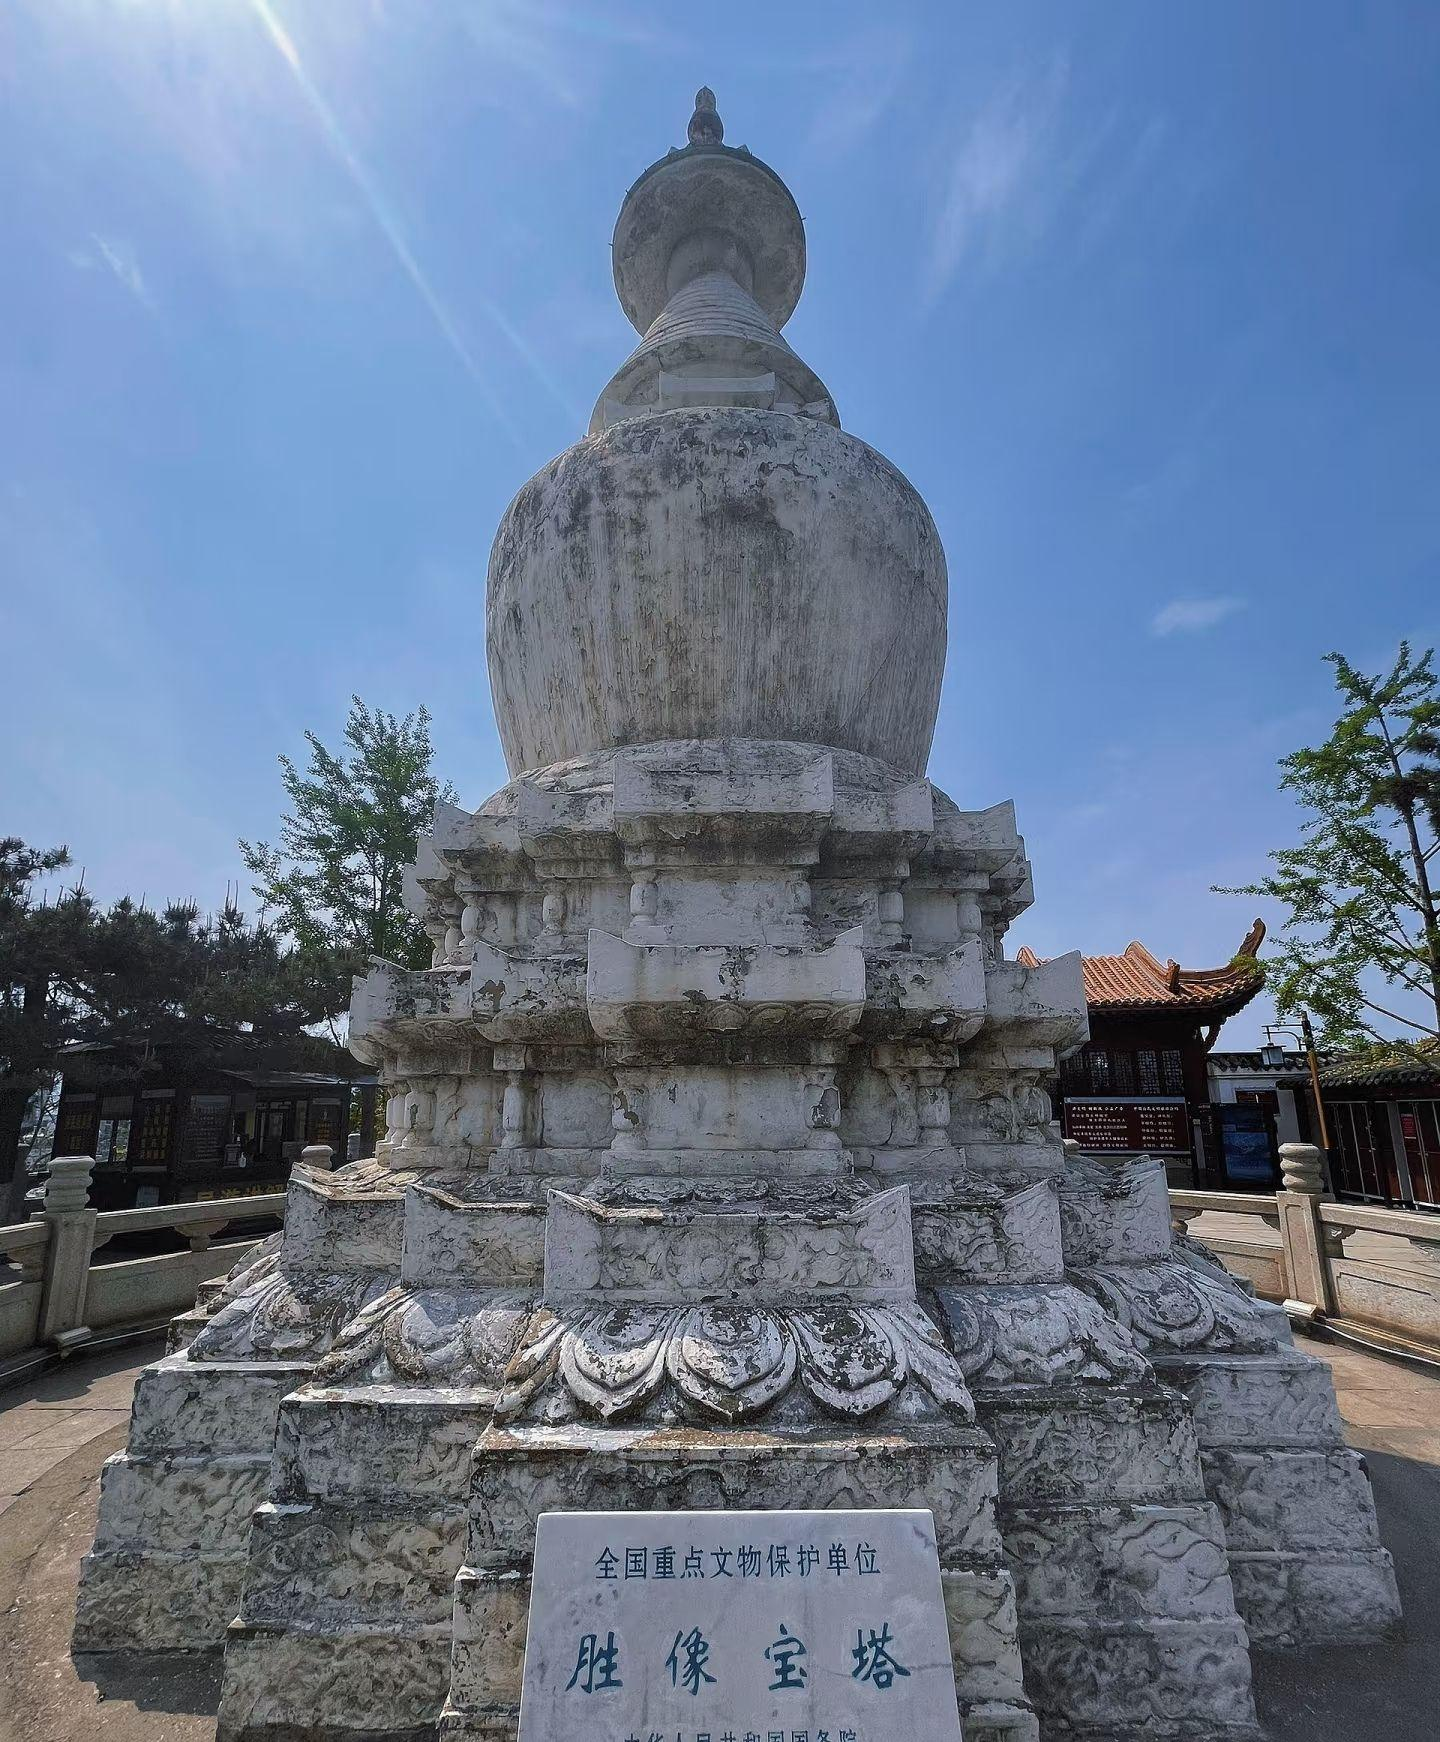
地标名称：黄鹤楼公园-胜像宝塔
所在城市：武汉市·武昌区